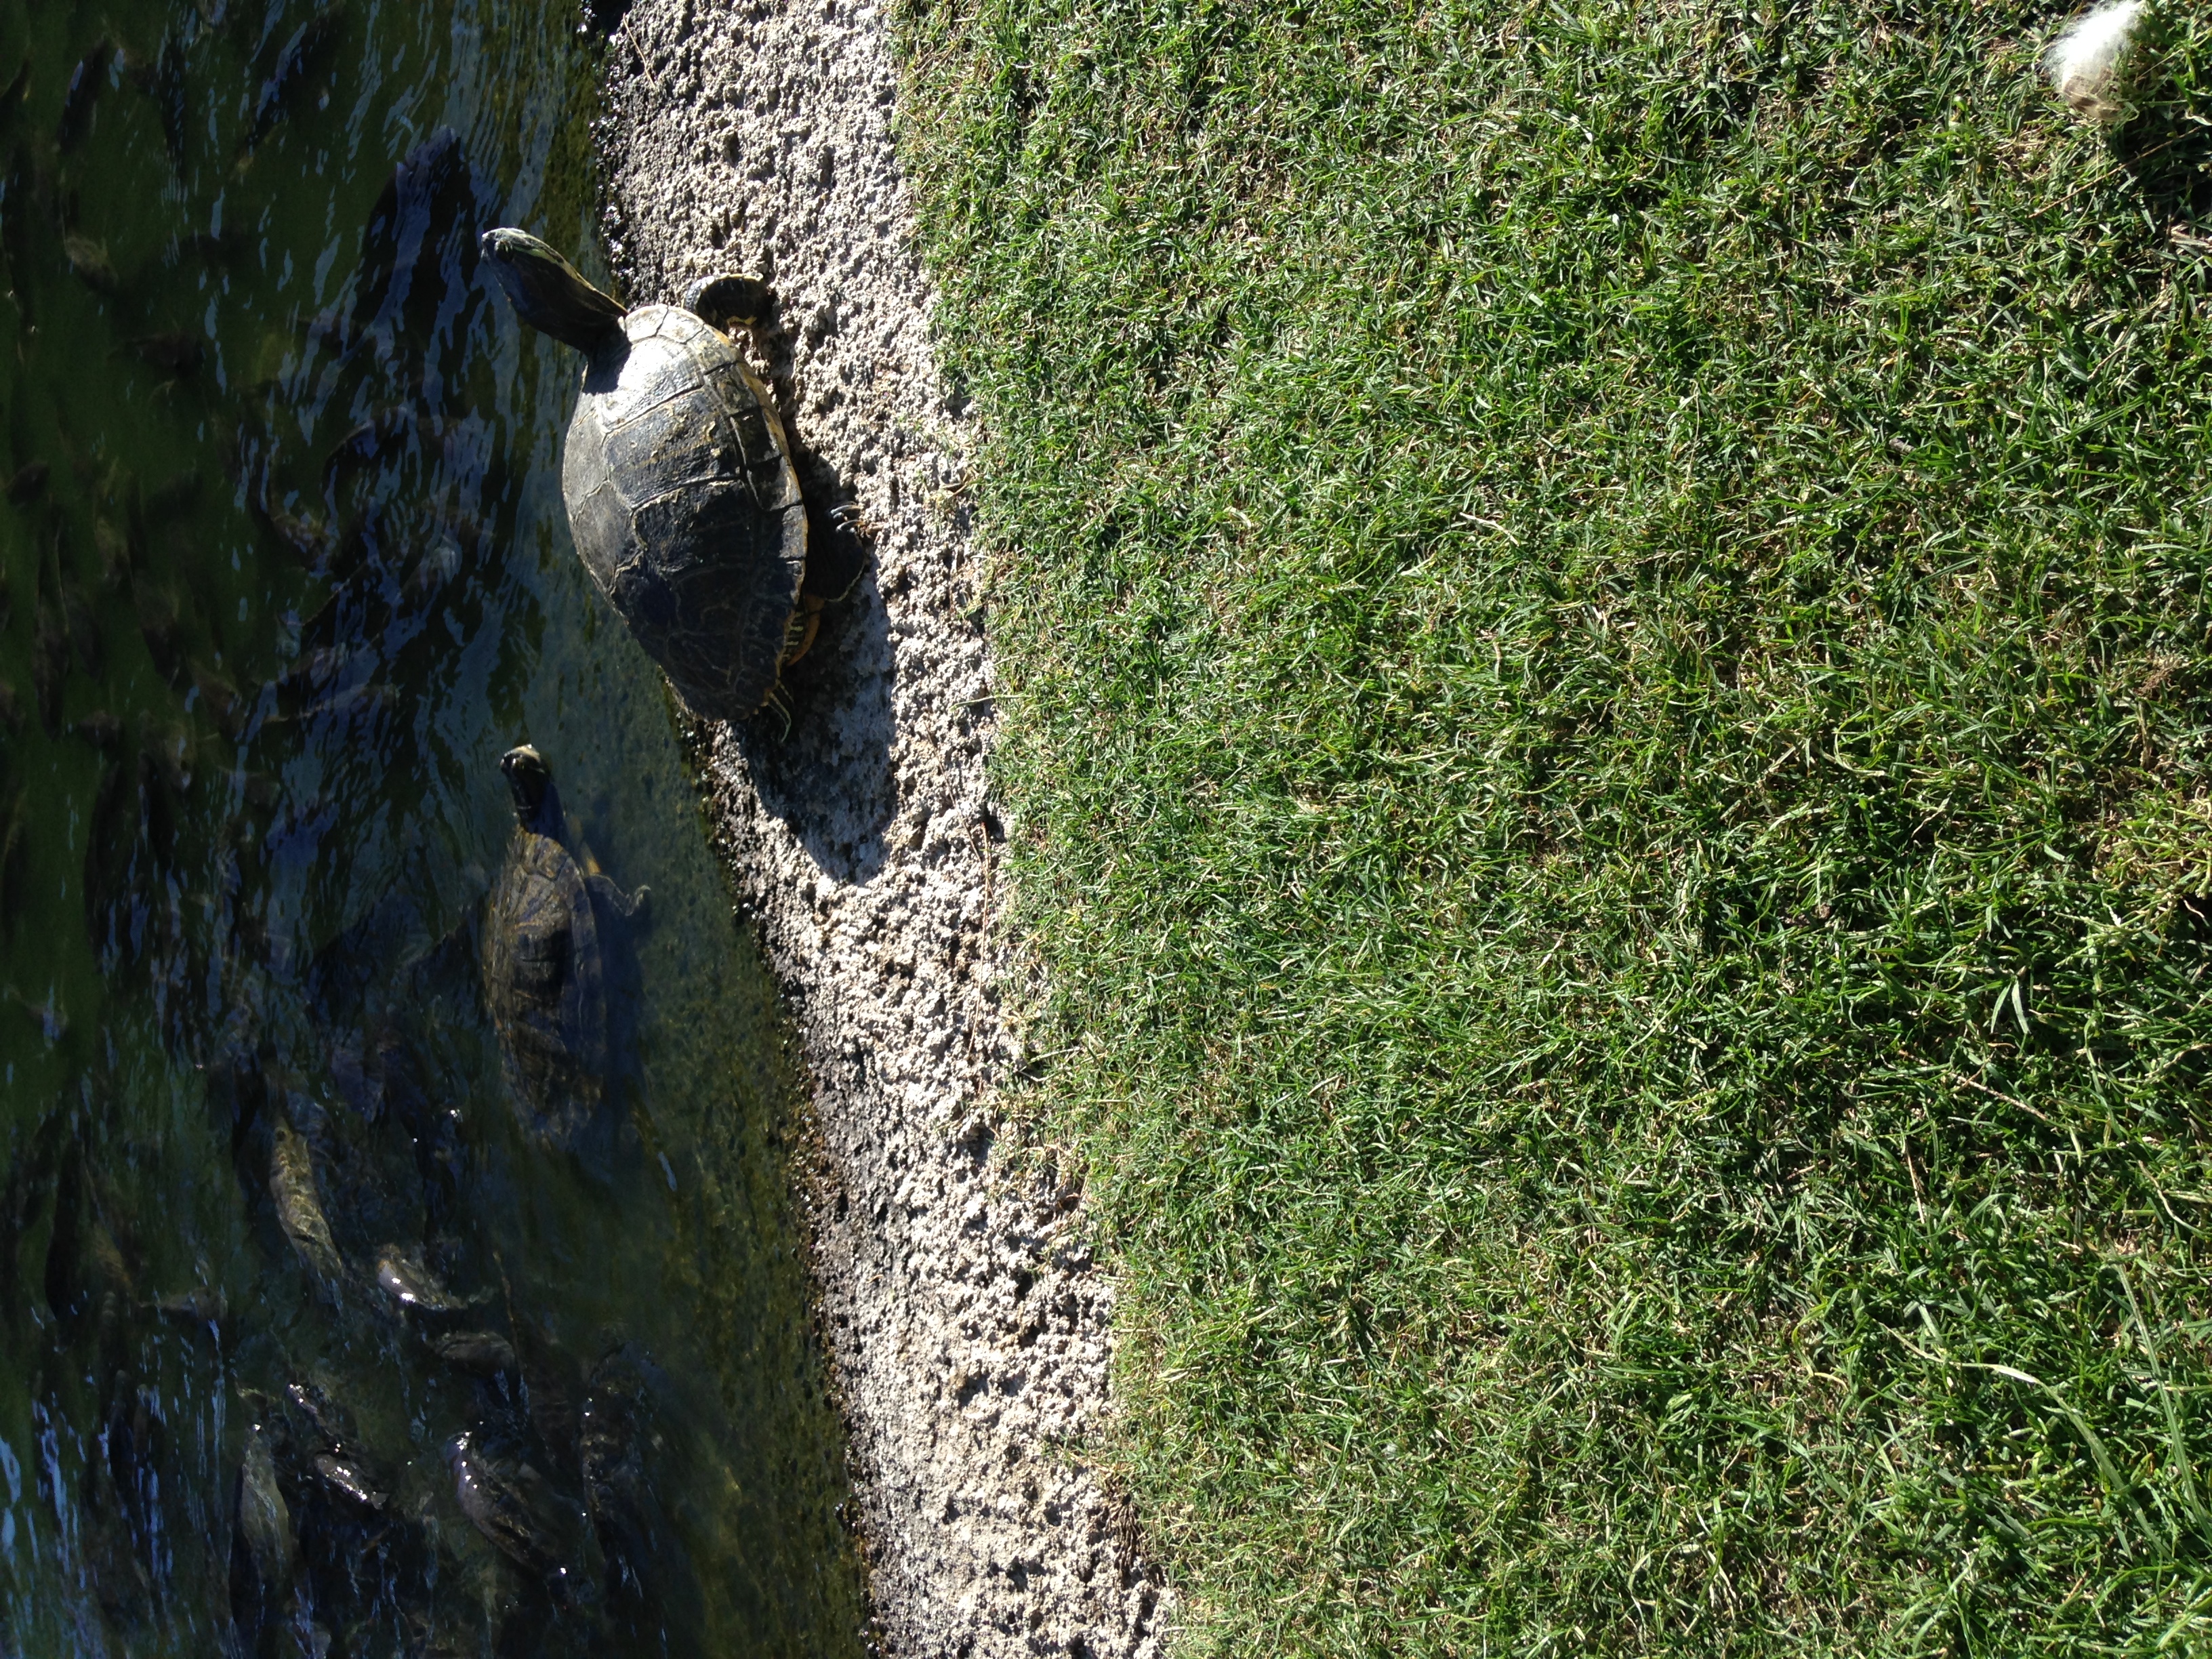
nature, grass, lawn, wildlife, green, turtle, reptile, fauna, alligator